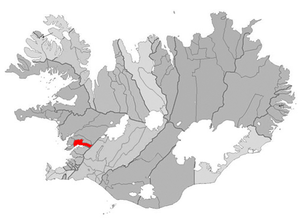
Hvalfjarðarstrandarhreppur était une municipalité d'Islande dont la population comptait 147 habitants en 2005. Elle a fusionné le 1ᵉʳ juin 2006 avec les municipalités de Innri-Akraneshreppi, Leirár- og Melahreppi et de Skilmannahreppi pour former la nouvelle municipalité de Hvalfjarðarsveit.